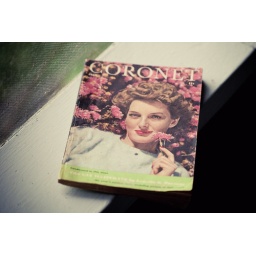
At some family friends' lake house in Northern N.Y. -- the magazine has been lying around there since 1944.